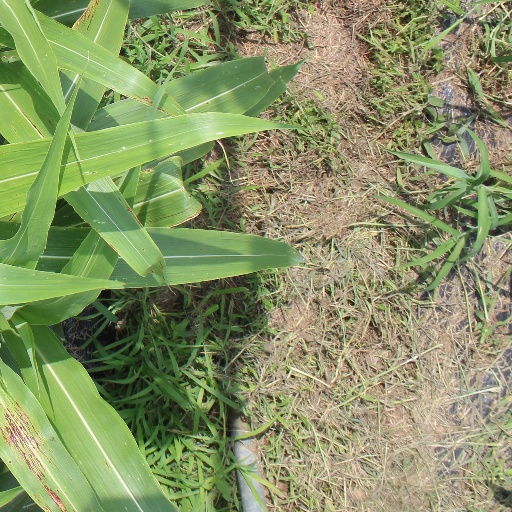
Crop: sorghum